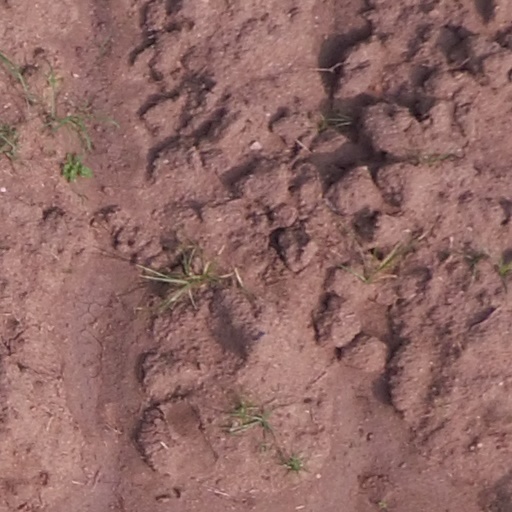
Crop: maize; corn